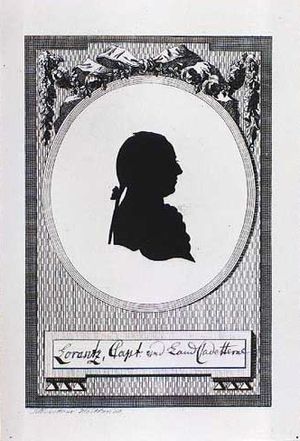
Didrik Carl Lorentz
Didrik Carl Lorentz. Silhouet fra 1780'erne af Joachim Gottfried Wilhelm Weitlandt
Didrik Carl Lorentz var en dansk officer.